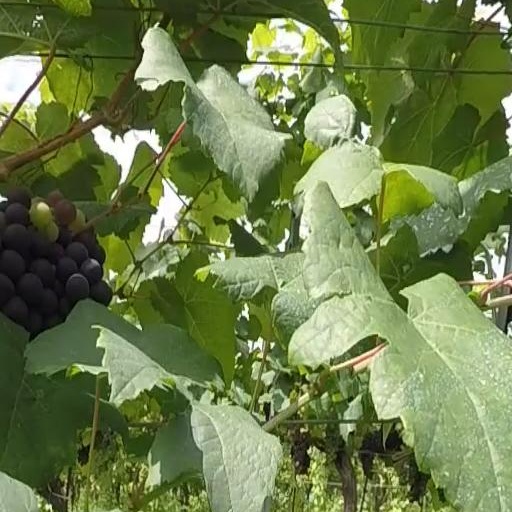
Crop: grape